RockyNoHands

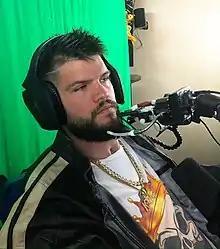
Stoutenburgh in 2022

Rocky Stoutenburgh (born April 22, 1987), better known as RockyNoHands, is an American streamer. In 2006, when he was 19 years old, he severed his spinal cord, becoming paralyzed from the neck down. He broke two Guinness World Records in the video game "Fortnite" by 2020. In 2020, he signed with Luminosity Gaming, becoming the first-ever quadriplegic to sign with an esports organization.